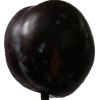
Label: plum